Carl Gustav Rehnskiöld

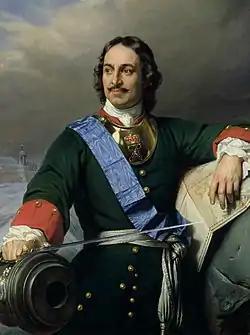
Tsar Peter the Great (1830) by Paul Delaroche.

The Swedish troops resumed their movements in mid-January 1706. Through reconnaissance and interrogation of Saxon prisoners and defectors, Rehnskiöld found out that the Saxons planned to conduct a twofold attack on his army: from the southwest by Schulenburg and from the northwest by a division led by Augustus II. Rehnskiöld moved quickly to attack Schulenburg's army and defeat it before Augustus II could arrive, despite being greatly outnumbered. On 31 January Rehnskiöld reached the village of Fraustadt near the Saxon border. Schulenburg's army was already there and occupied a strong position. Its center was formed of about 16,000 Saxon-Russian infantry, supported by 37 artillery pieces, with 4,000 Saxon cavalry units covering its flanks. Rehnskiöld had only 9,400 combatants, including 3,700 infantry units and 5,700 cavalry units. Outnumbering the Saxons in the number of cavalry units, he planned a risky pincer movement, comprising a weak center consisting of infantry units and some cavalry squadrons, and two strong cavalry wings, the right-hand one led directly by Rehnskiöld. The Swedish center would face the Saxon frontal assault, while the cavalry wings would attack the Saxon flanks with full force, drive them off, and then attack the Saxon center in the rear.